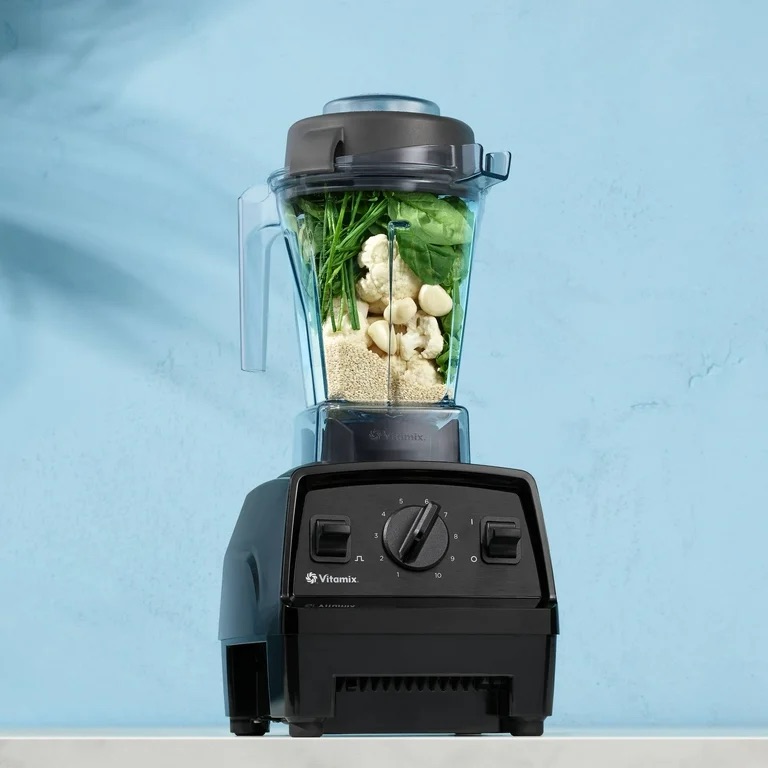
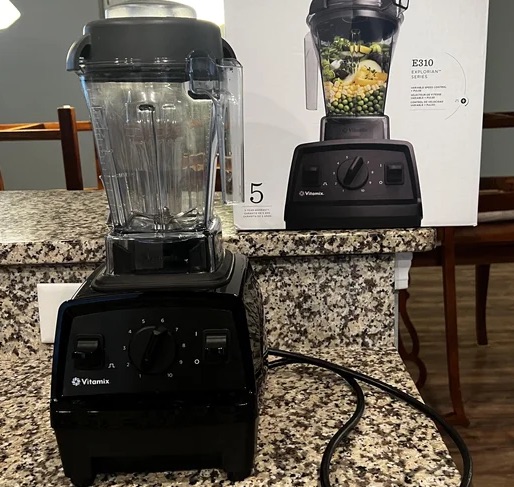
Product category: items_blender
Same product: yes